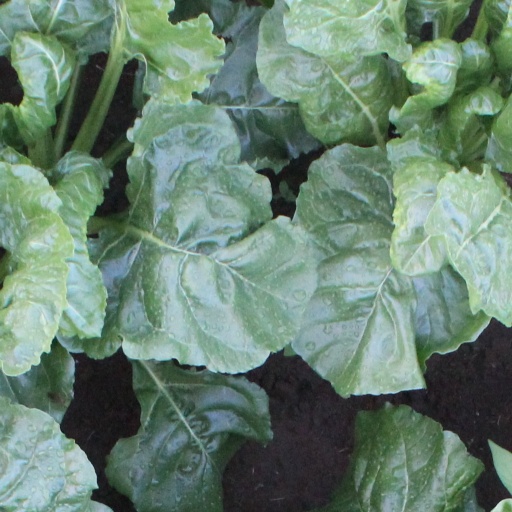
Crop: sugar beet